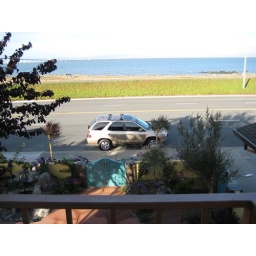
Look at the lovely trail and ocean view. Also the family car in picture